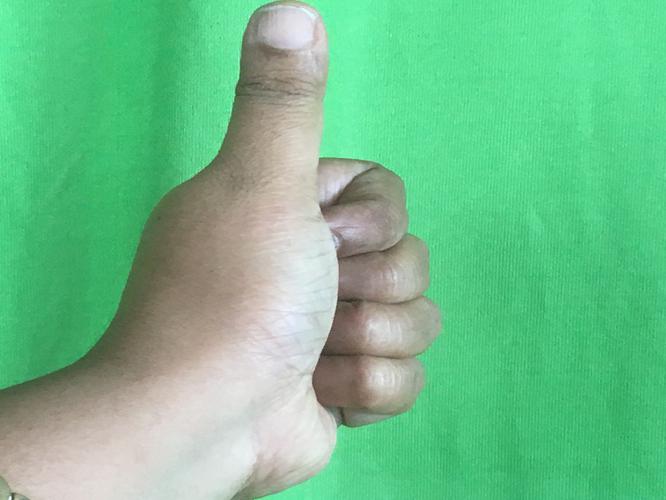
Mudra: Sikharam
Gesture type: single_hand